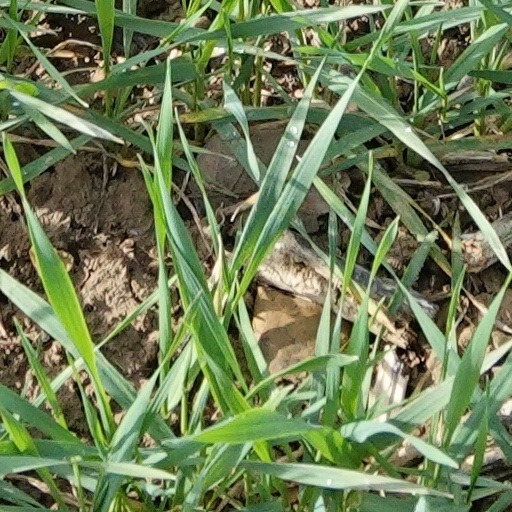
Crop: wheat